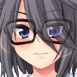
Portrait style: Anime Portrait